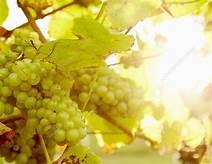
Label: grape